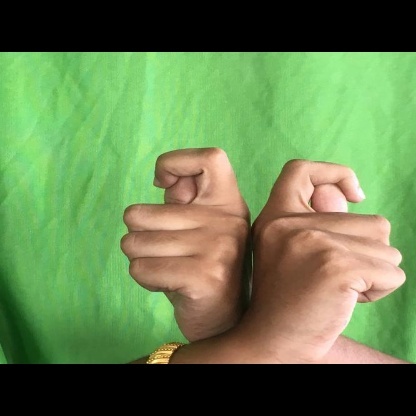
Mudra: Berunda